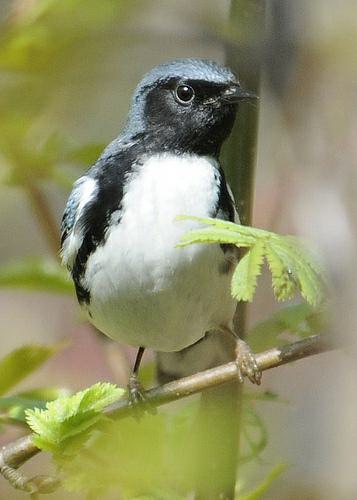
A photo of a black throated blue warbler